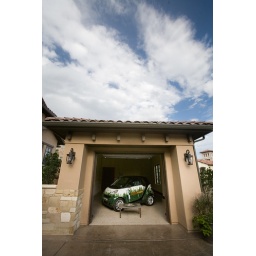
If you have a house this big, and a car this small, you can park sideways in your garage.